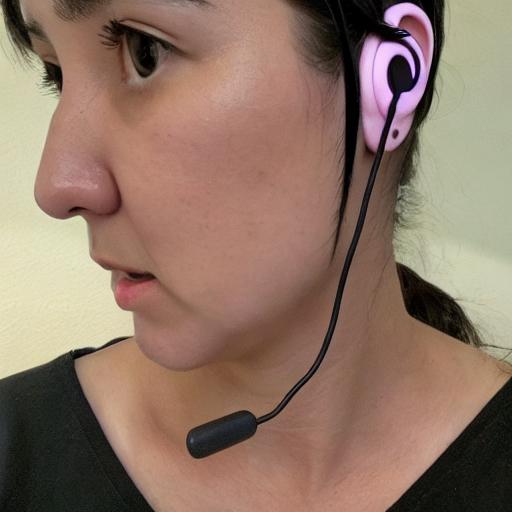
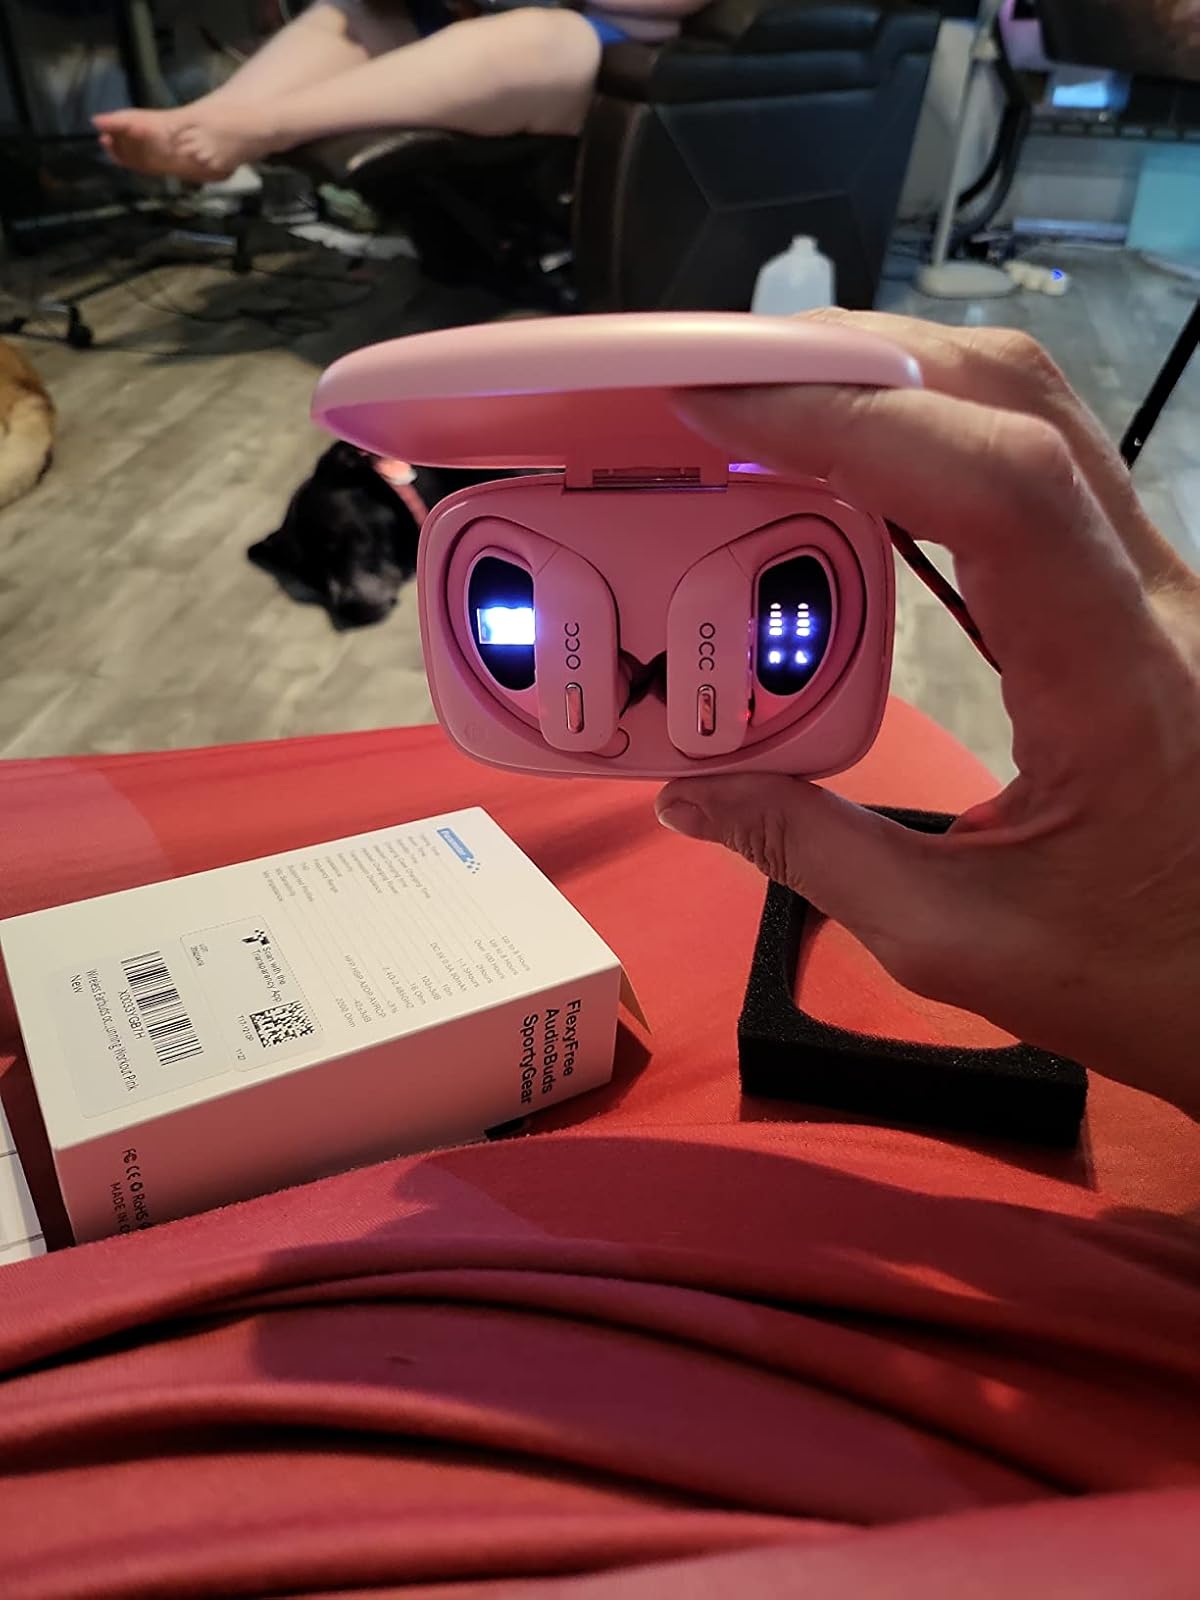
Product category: earbuds
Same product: no